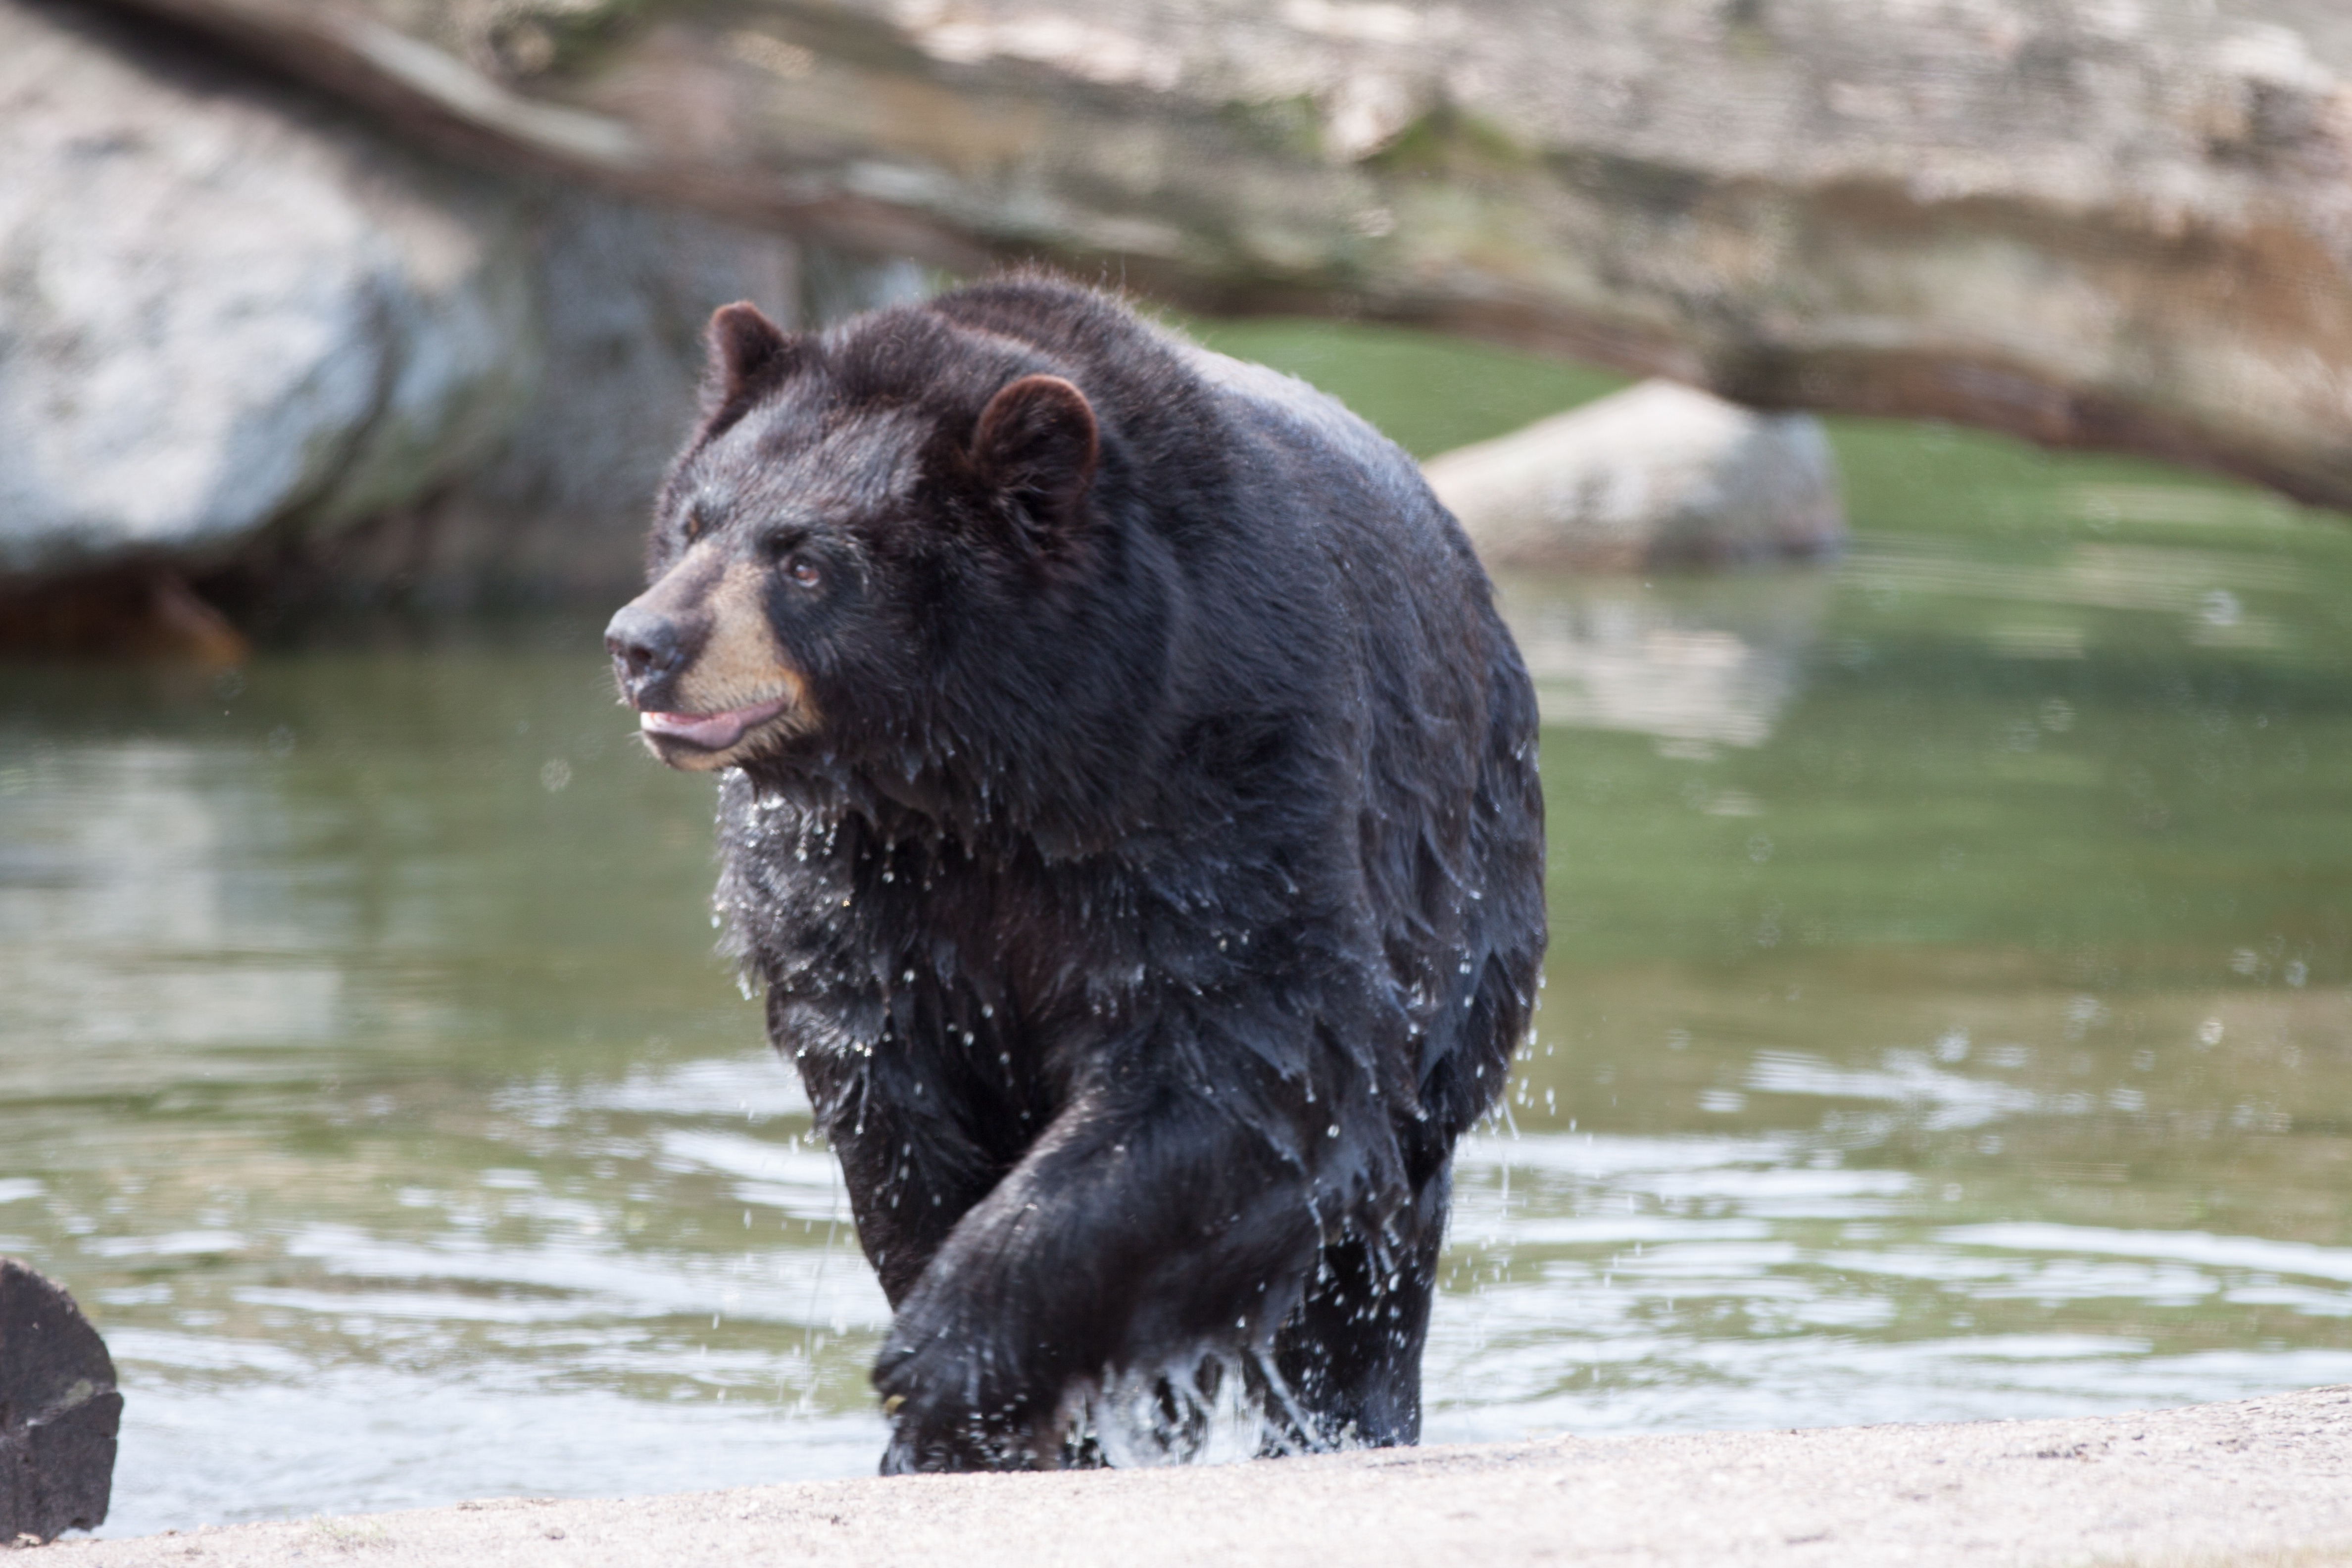
water, animal, bear, wildlife, wild, zoo, mammal, fauna, brown bear, wild animal, vertebrate, wild live, grizzly bear, american black bear